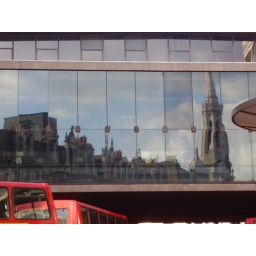
Reflection of old buildings in modern glass